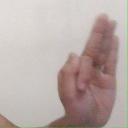
अक्षर: फ